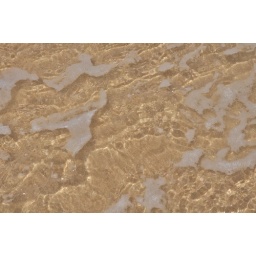
sand and water in El Palmar